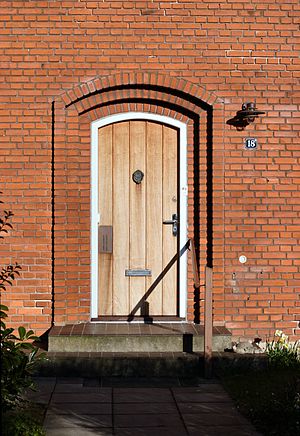
Murermestervilla
Detalje omkring en entredør i en muermestervilla i Risskov
Dørparti i muermestervilla, Risskov
En murermestervilla er oftest bygget i perioden 1910 til 1940 og igen i 1950’erne. En murermestervilla er et solidt opført hus efter periodens traditionelle håndværksmæssige metoder, og ikke tegnet af en arkitekt.